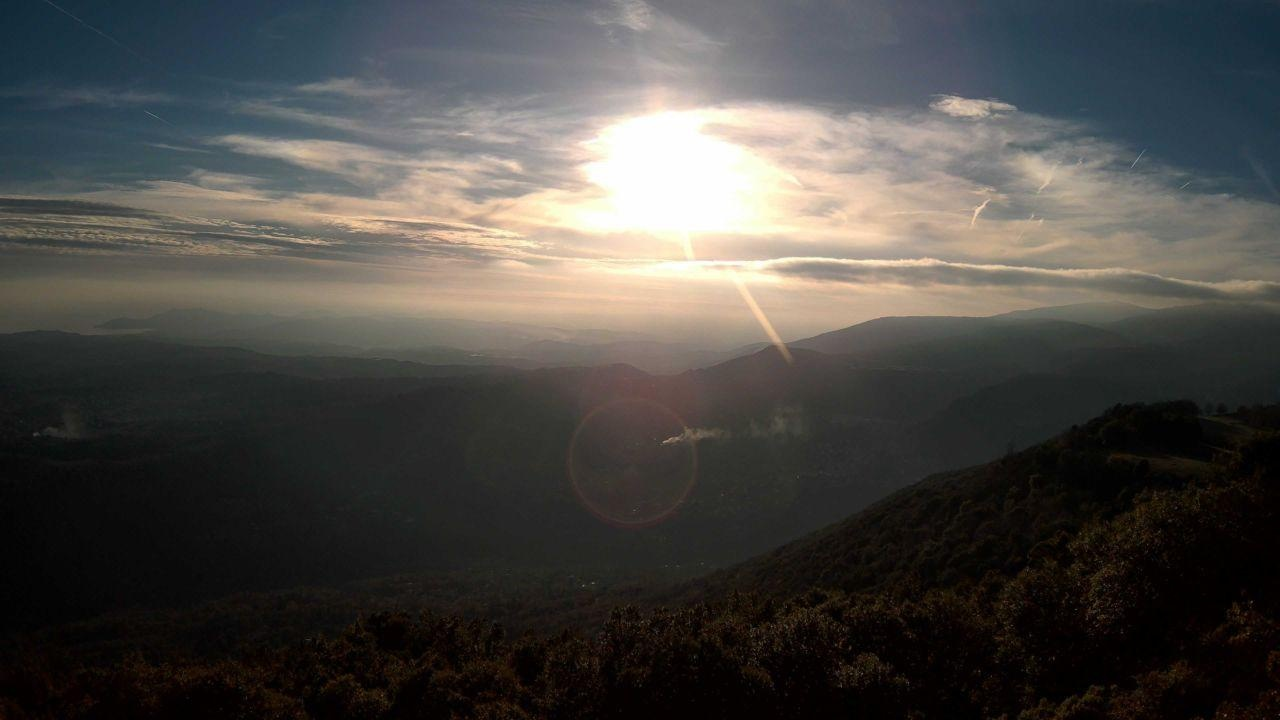
Fire: no
Smoke: yes